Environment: real
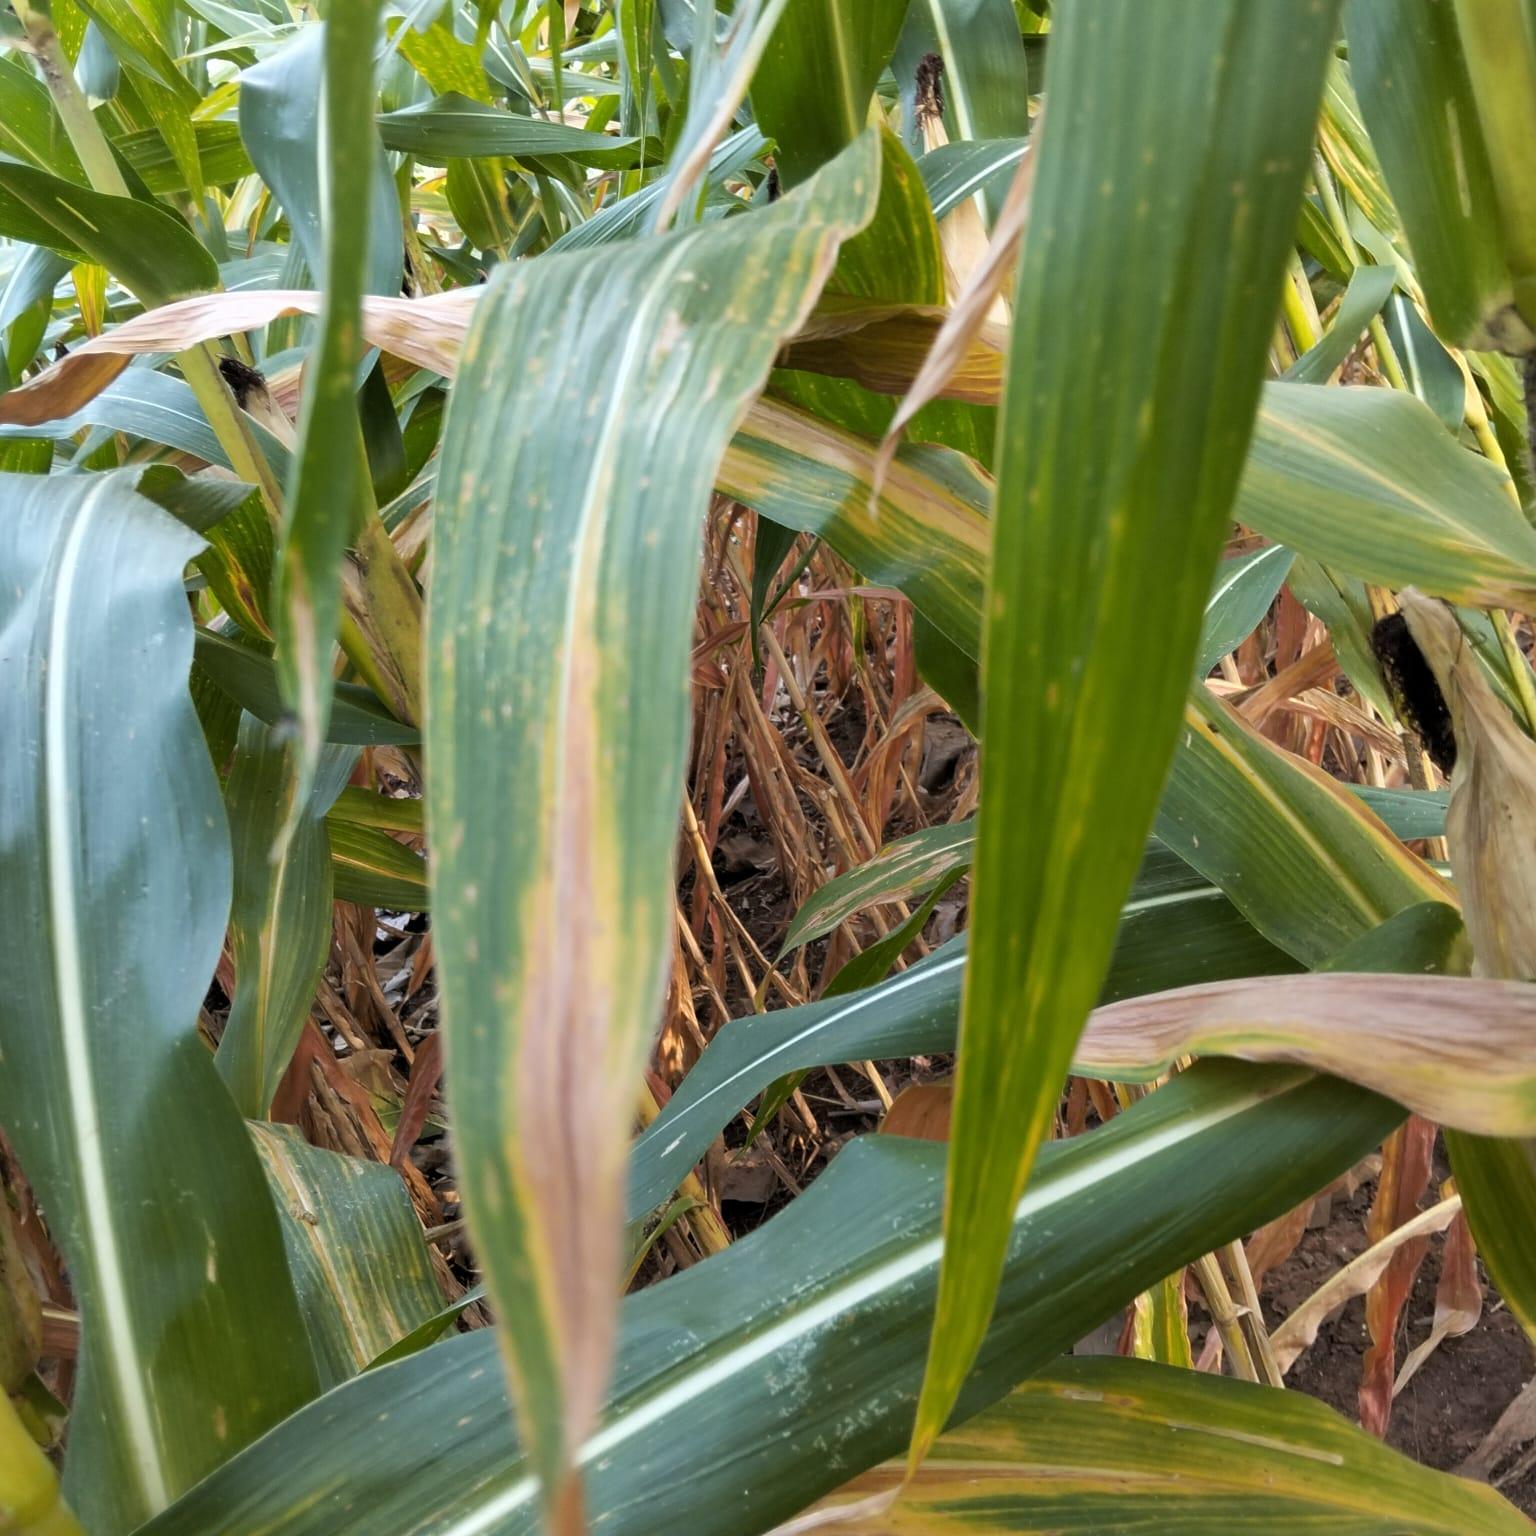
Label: nitrogen_deficiency